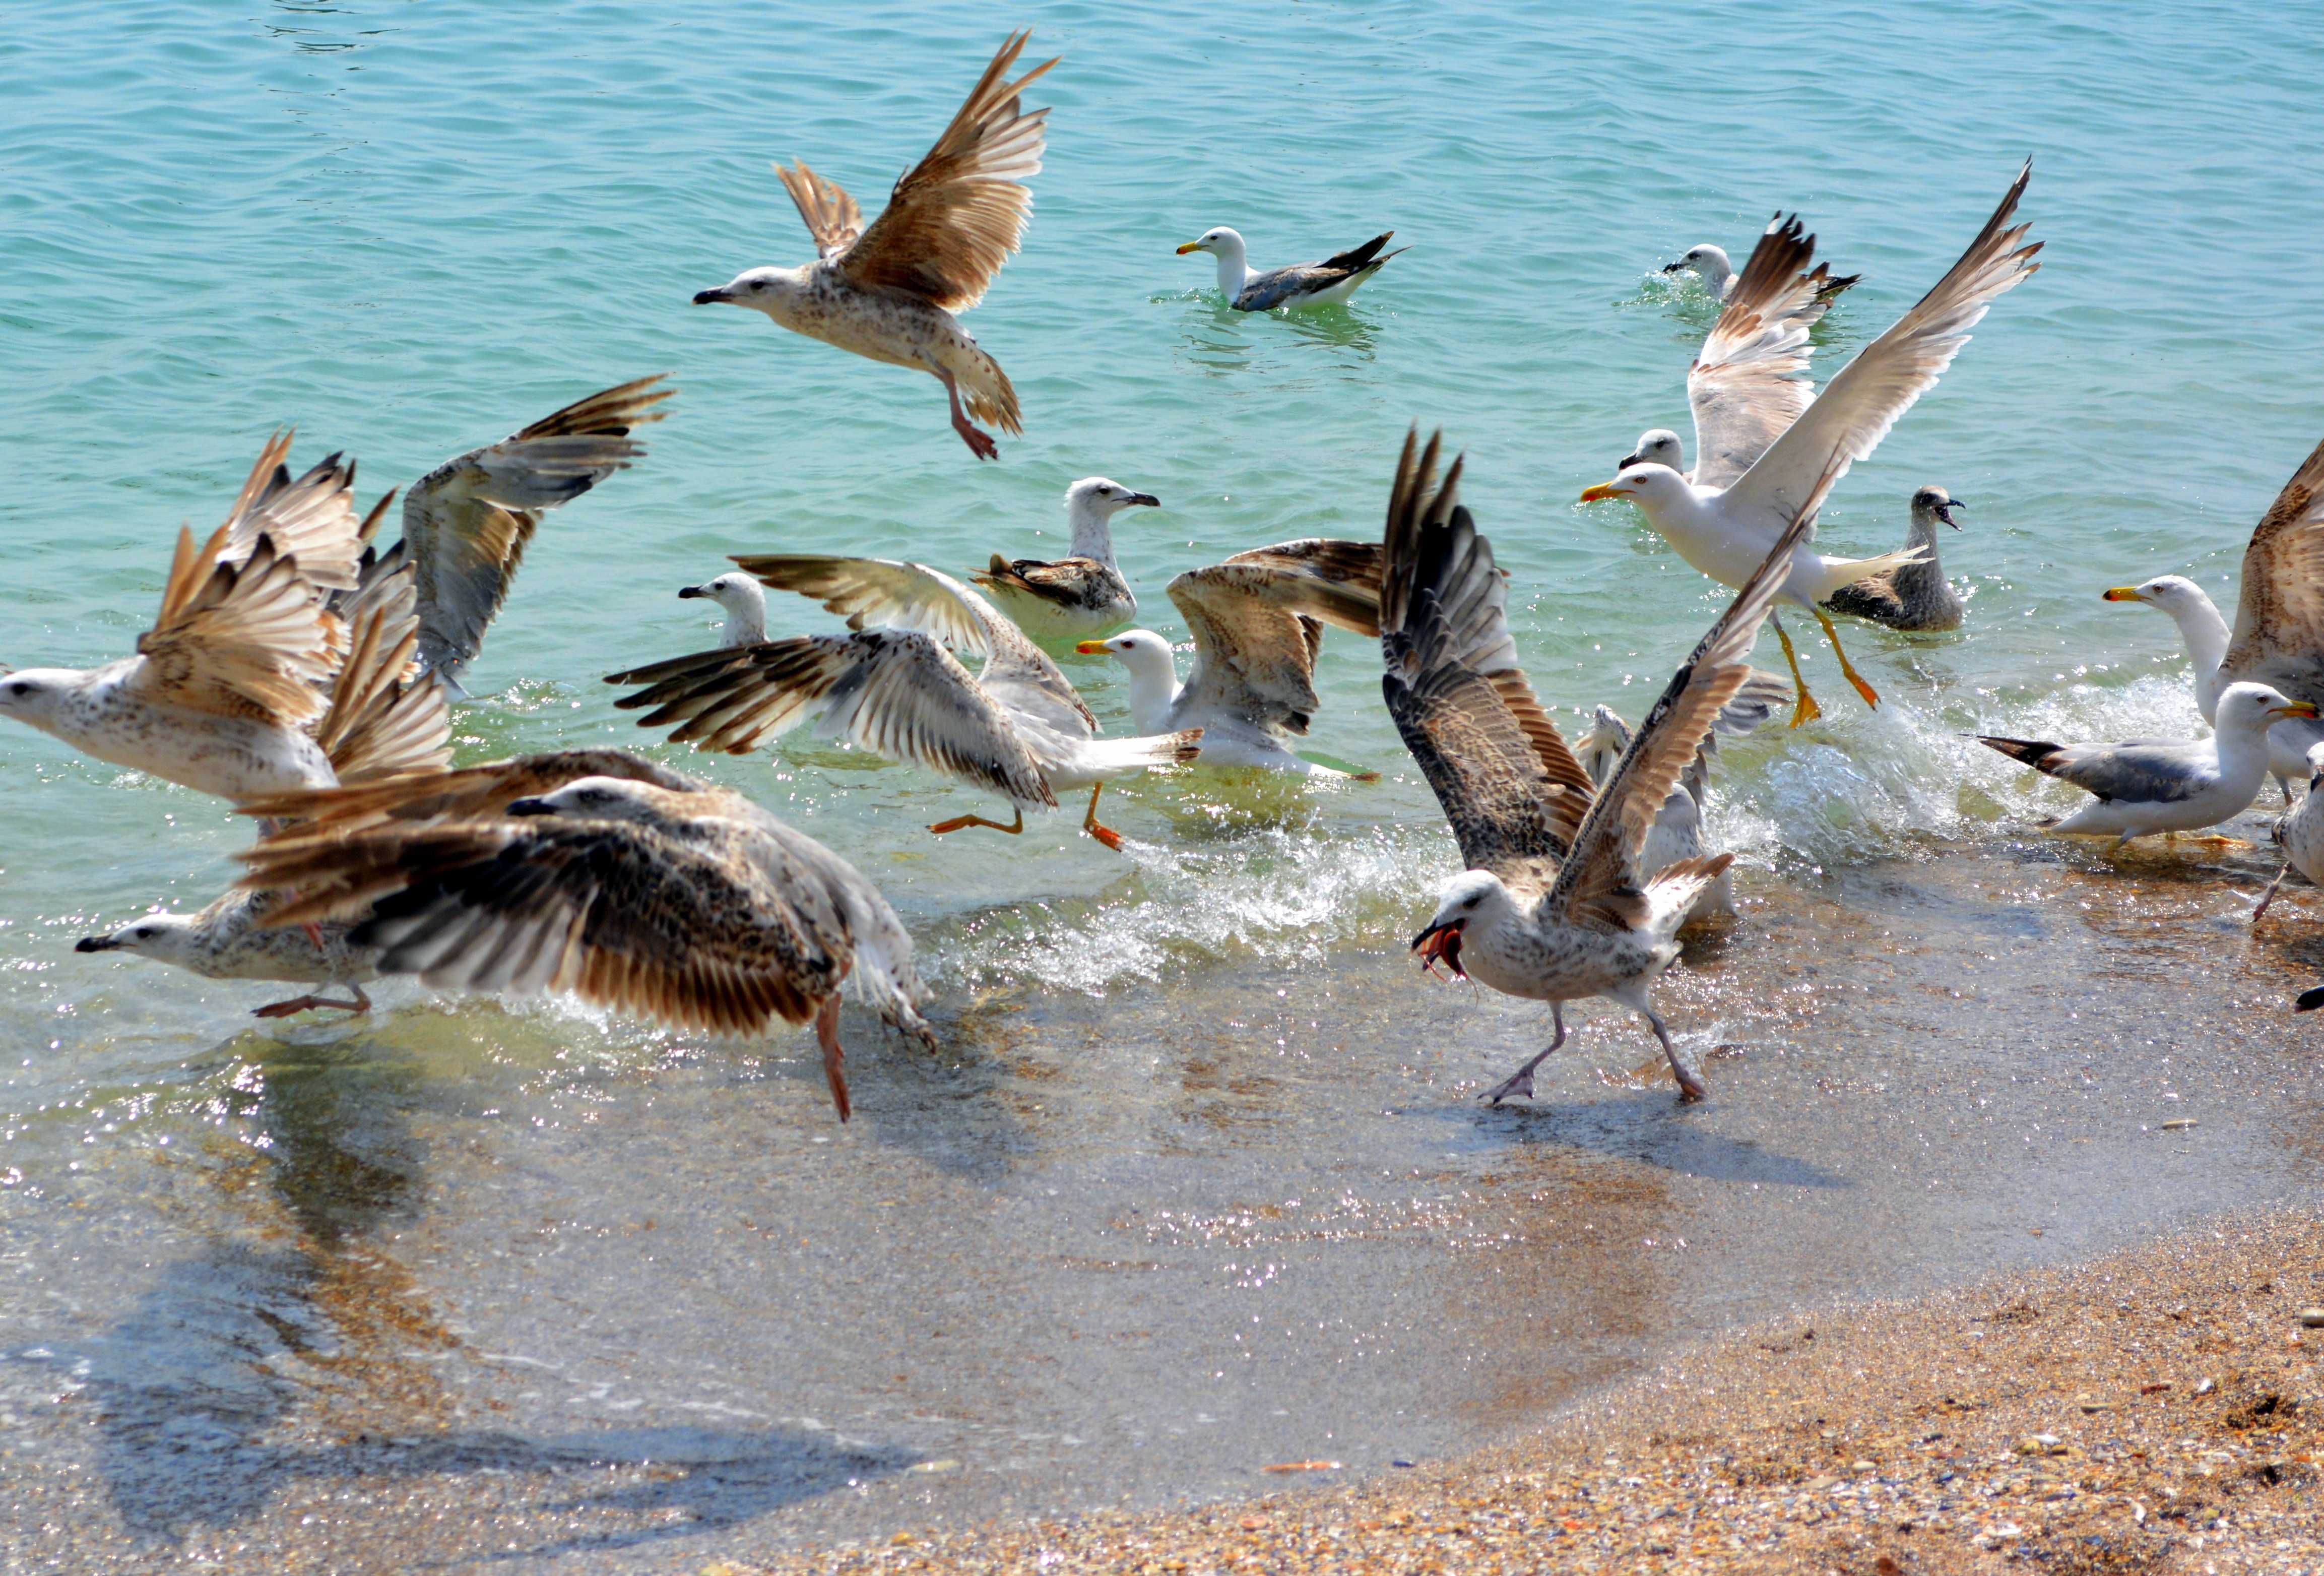
sea, water, bird, pelican, seabird, seagull, wildlife, flight, fauna, birds, great, duck, vertebrate, water bird, shorebird, stol